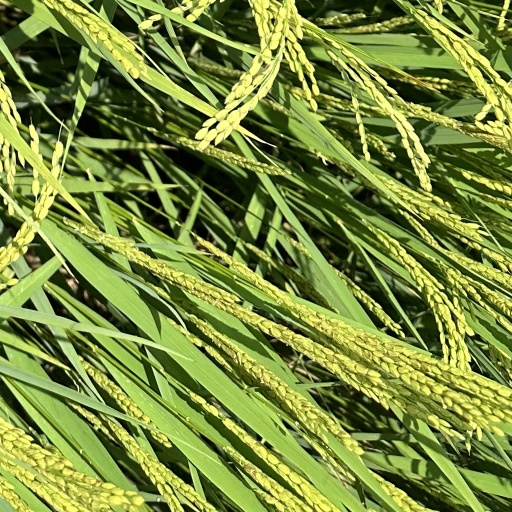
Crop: rice